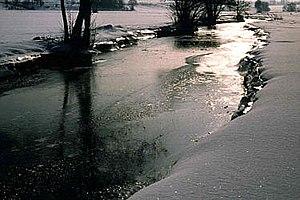
La Wondreb est une rivière allemande puis tchèque de 58 km de long. Elle coule dans le land de Bavière puis dans la région de Karlovy Vary et se jette dans l'Ohře. Elle est donc un sous-affluent de l'Elbe.